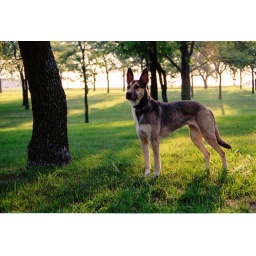
Mocha and Elizabeth would hang out at the lake near home in Hastings.